Jakks Pacific

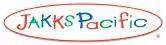
Jakks Pacific's logo, 1995–2015

Jack Friedman and Stephen Berman co-founded Jakks Pacific in January 1995. His first master toy license was a seven-year deal with the World Wrestling Federation (WWF) to mainly produce figurines and playsets. In July 1998, the seven-year-deal that would have expired in 2002, was extended to December 2009.